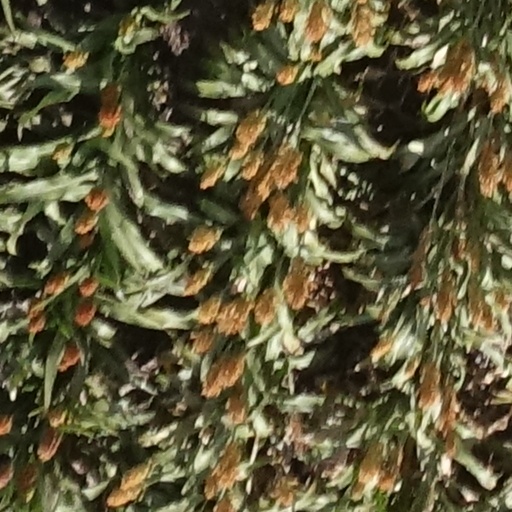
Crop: sorghum